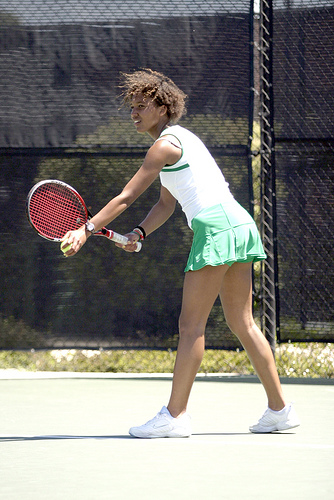
người phụ nữ áo trắng đang cầm vợt tennis chuẩn bị giao bóng